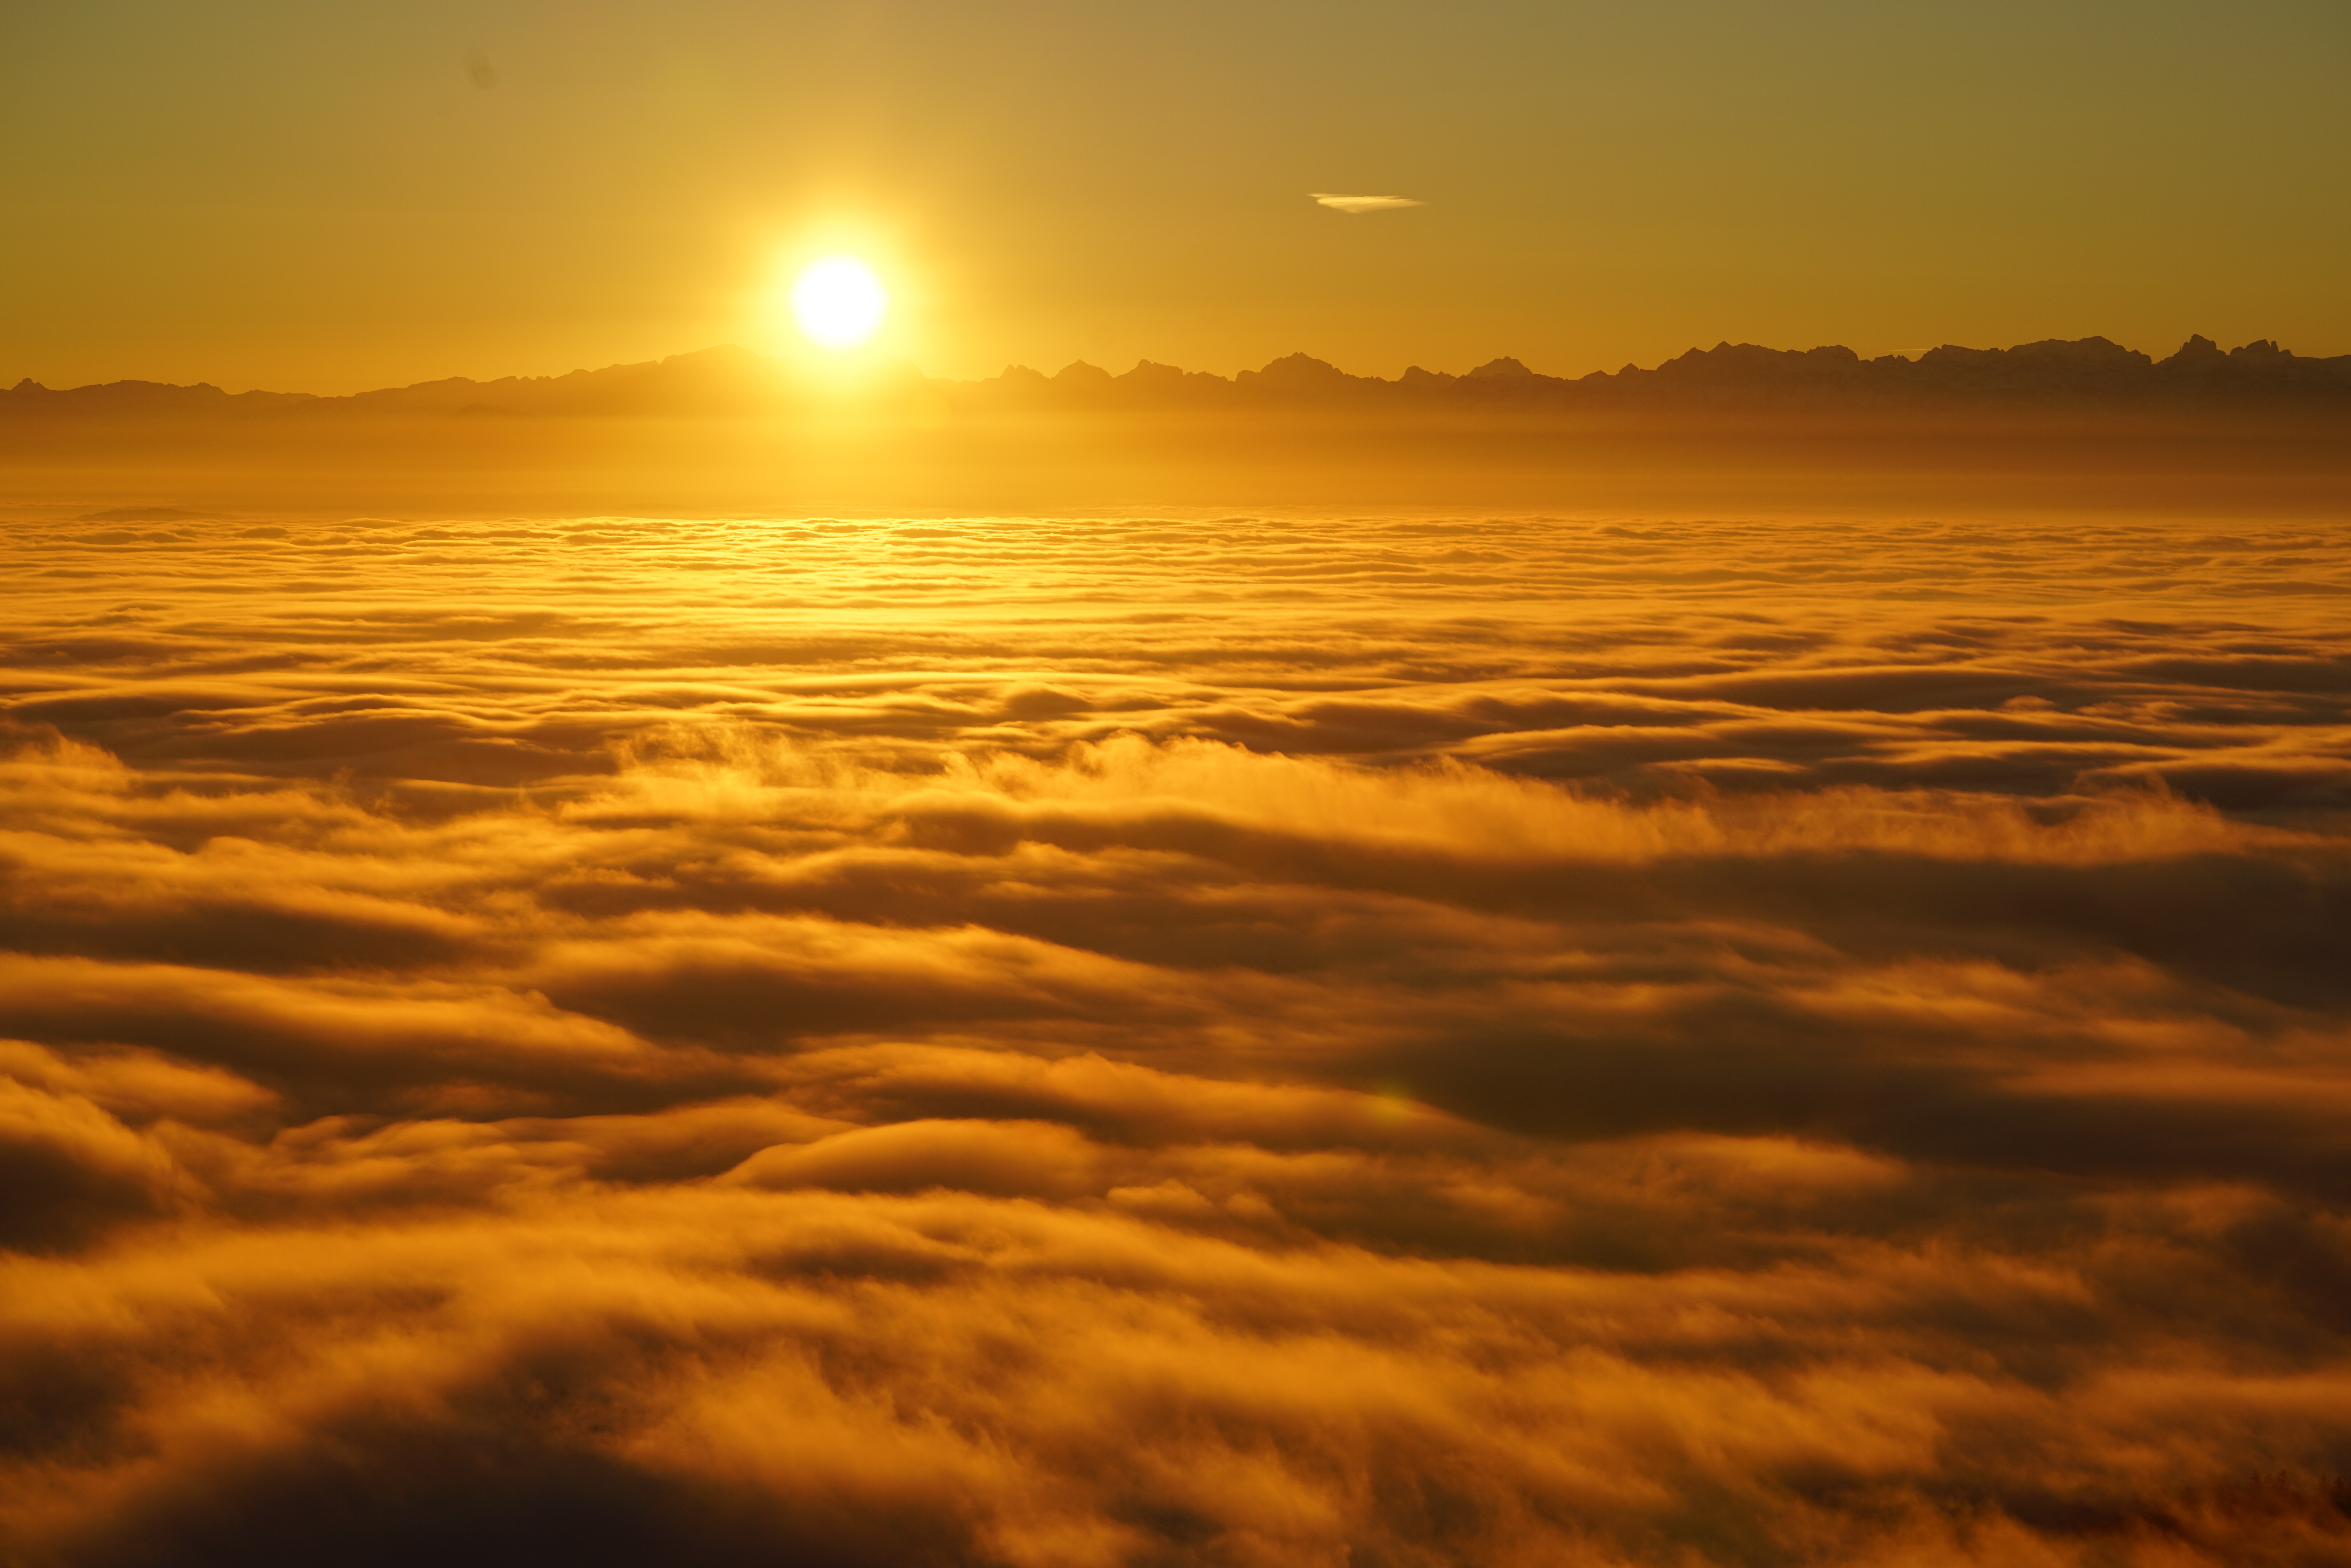
landscape, nature, horizon, cloud, sky, sun, fog, sunrise, sunset, field, sunlight, morning, dawn, atmosphere, mountain range, dusk, daytime, evening, calm, alpine, plain, cloud cover, clouds, mountains, alps, mood, idyll, afterglow, selva marine, panoramic picture, panoramic image, sea of fog, fog lights, atmosphere of earth, computer wallpaper, red sky at morning, ecoregion, t di, nebellandschaft, nebula glow, panoramic photo, panoramic photography